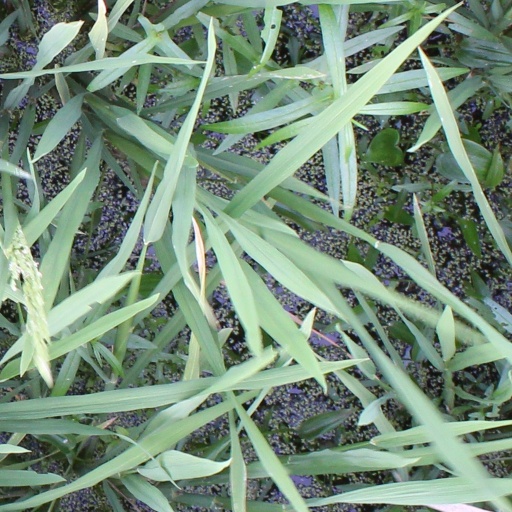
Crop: rice